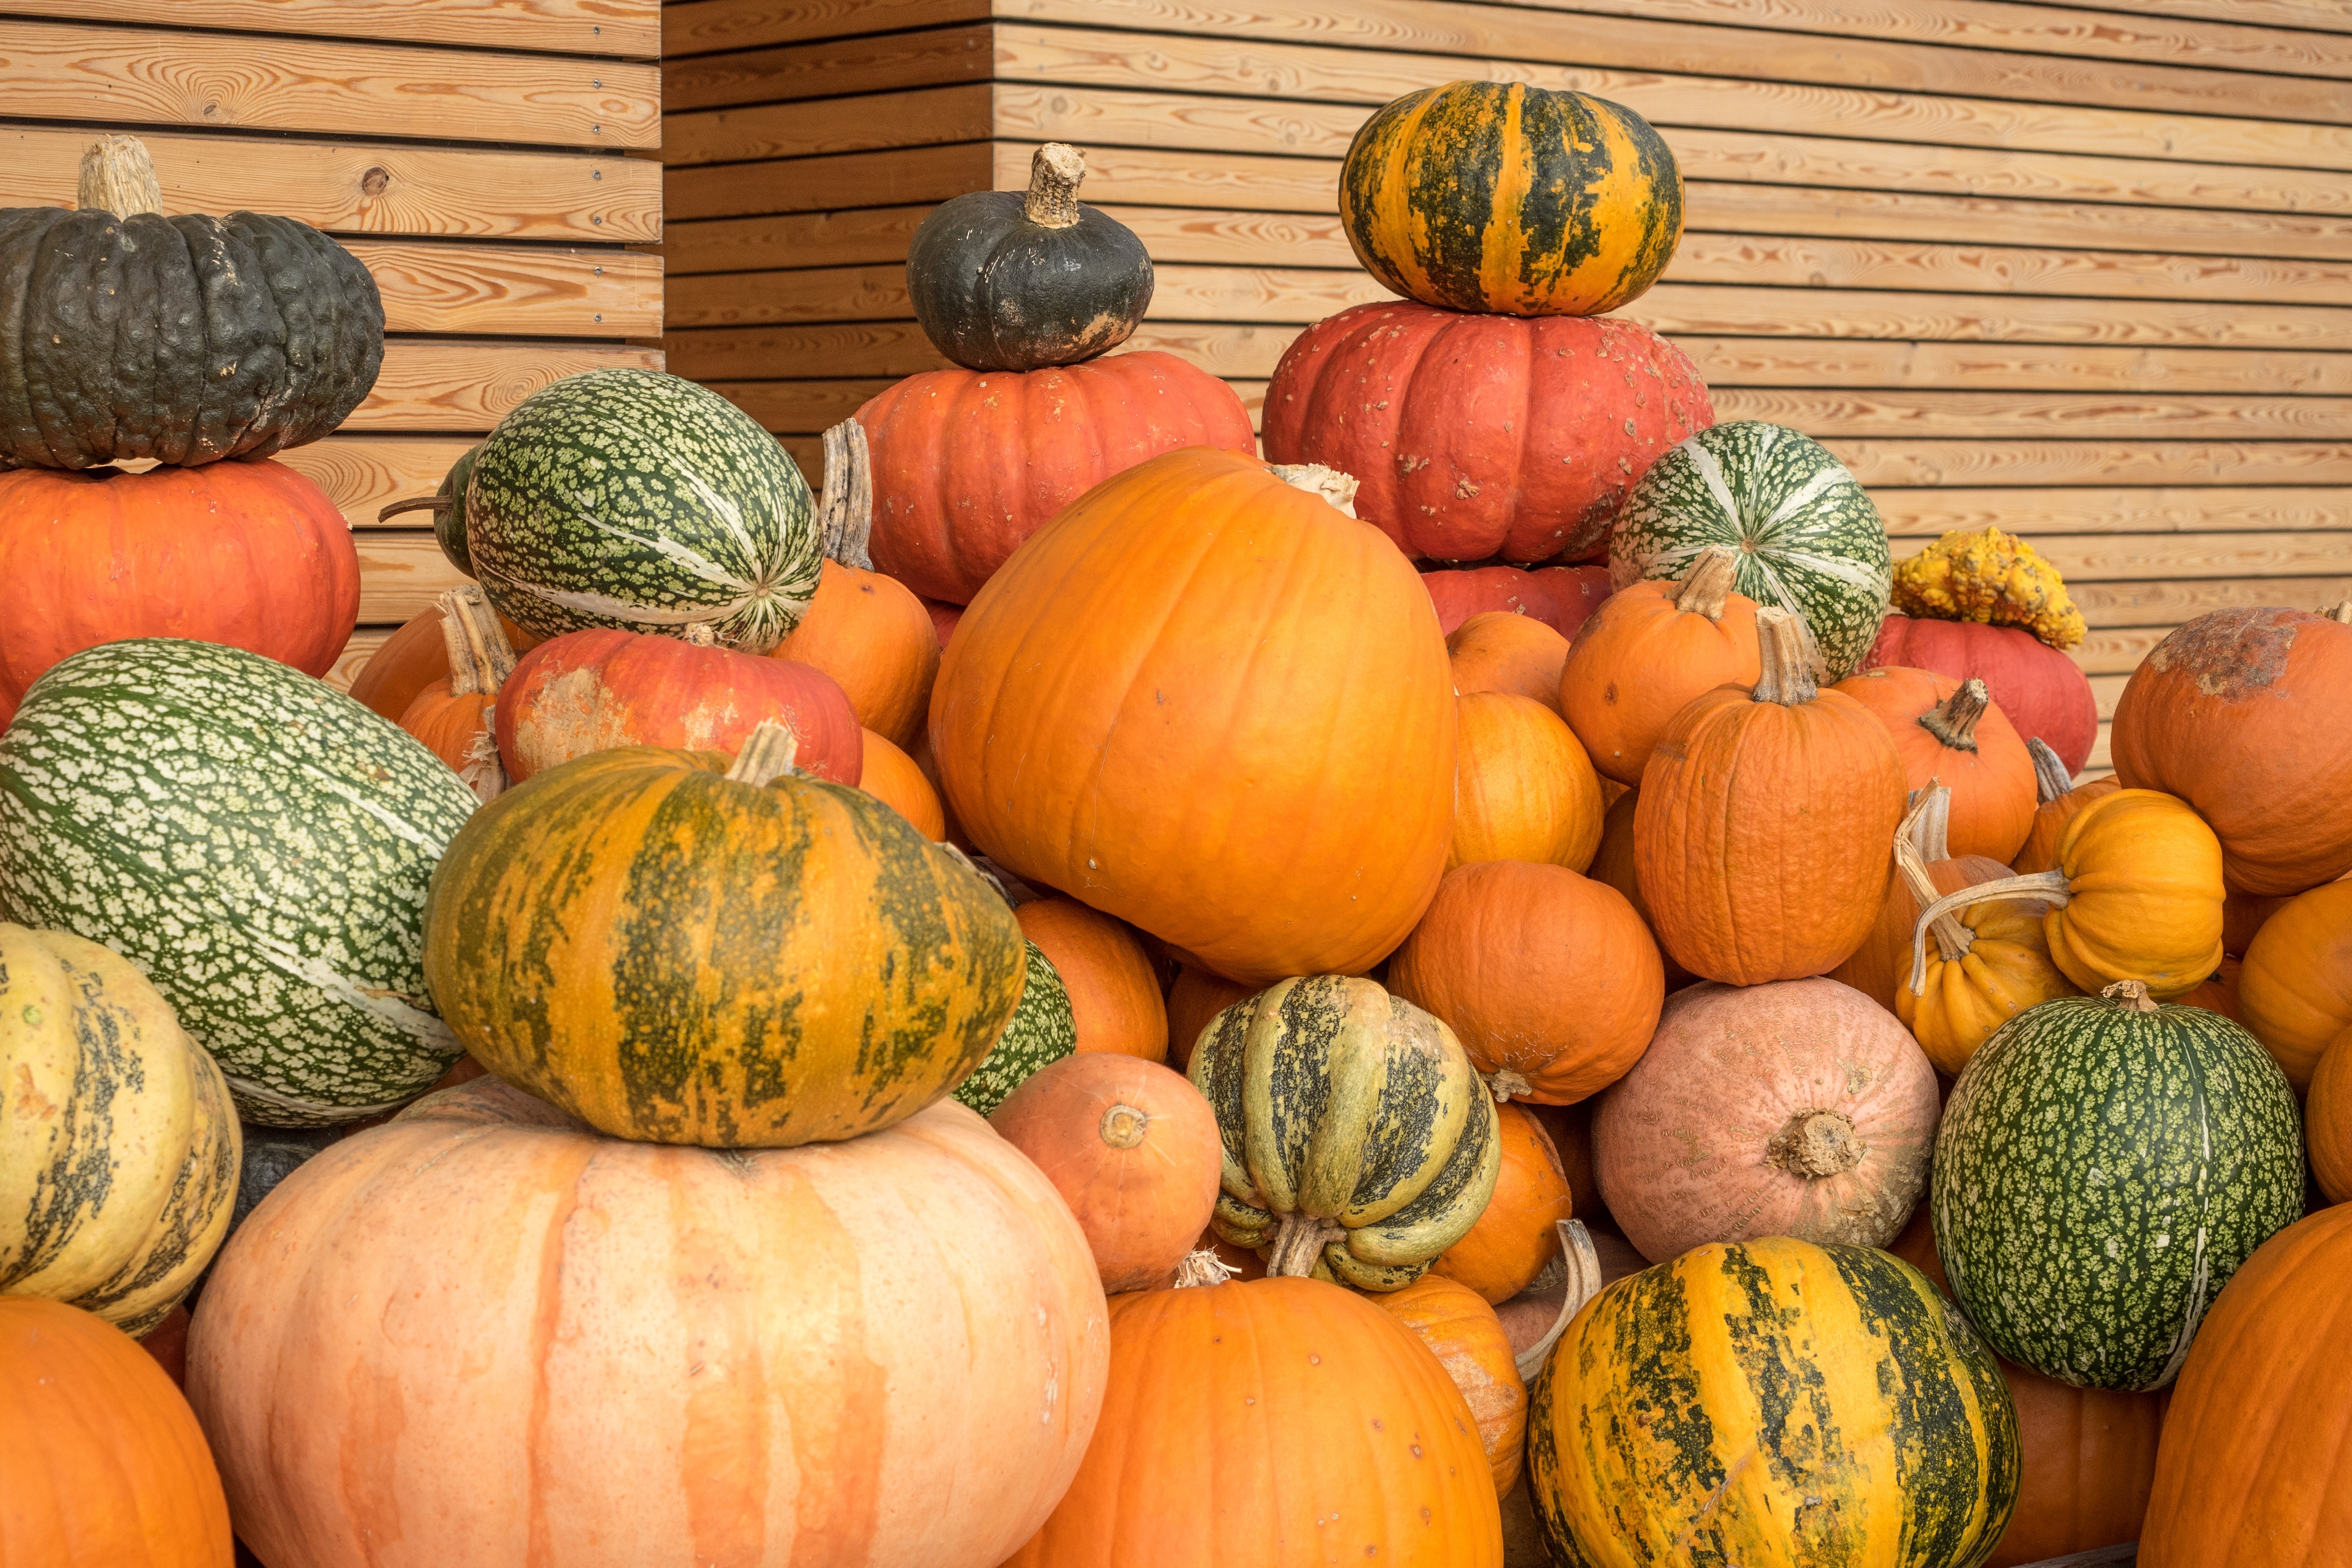
structure, plant, decoration, orange, food, golden, harvest, produce, vegetable, color, autumn, pumpkin, halloween, colorful, yellow, garden, healthy, eat, gourd, vegetables, seasonal, choose, calabaza, carving, october, frisch, pumpkins, cucurbita, autumn motives, flowering plant, dark green, choice choose, winter squash, land plant, cucumber gourd and melon family